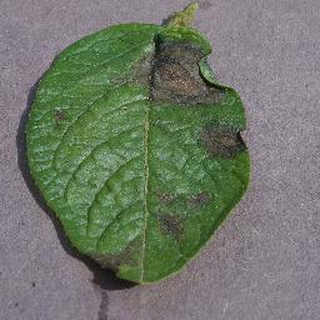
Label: potato_late_blight